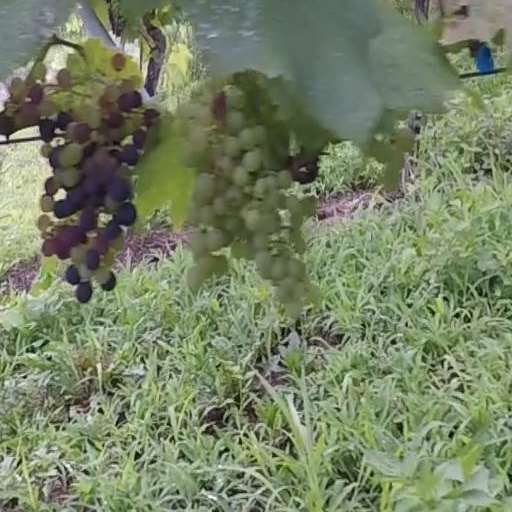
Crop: grape